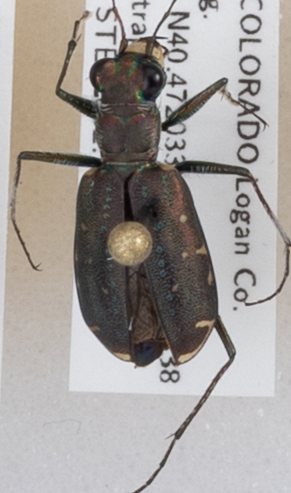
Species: Cicindela punctulata
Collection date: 2018-09-06
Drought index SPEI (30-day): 1.106
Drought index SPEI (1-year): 0.71
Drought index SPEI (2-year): -0.018